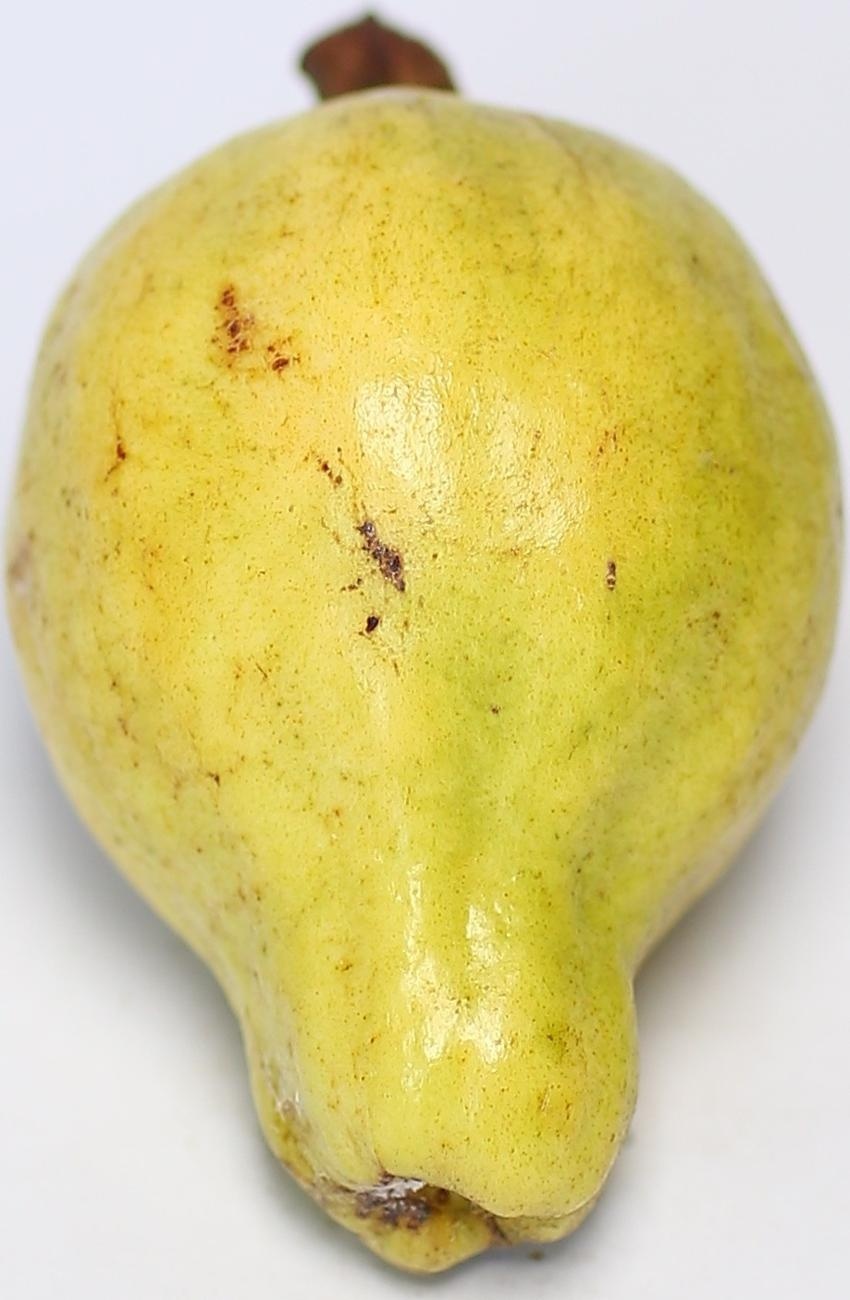
Maturity: ripe
Variety: local-sindhi